Urdu

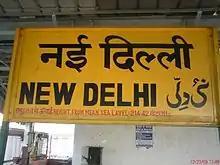
A multilingual New Delhi railway station board. The Urdu and Hindi texts both read as: "naī dillī".

Urdu is also one of the officially recognised languages in India and also has the status of ""additional official language"" in the Indian states of Andhra Pradesh, Uttar Pradesh, Bihar, Jharkhand, West Bengal, Telangana and the national capital territory Delhi. Also as one of the five official languages of Jammu and Kashmir.